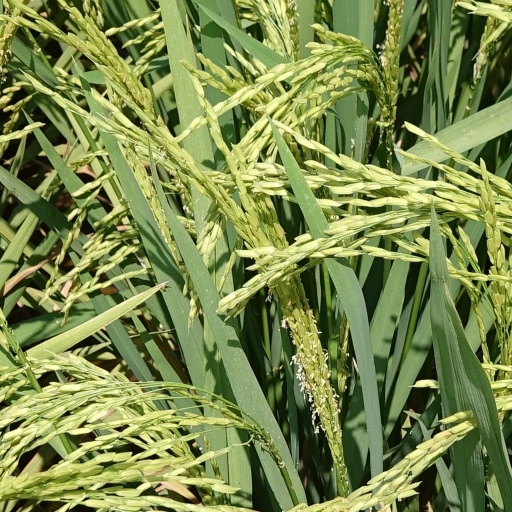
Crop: rice